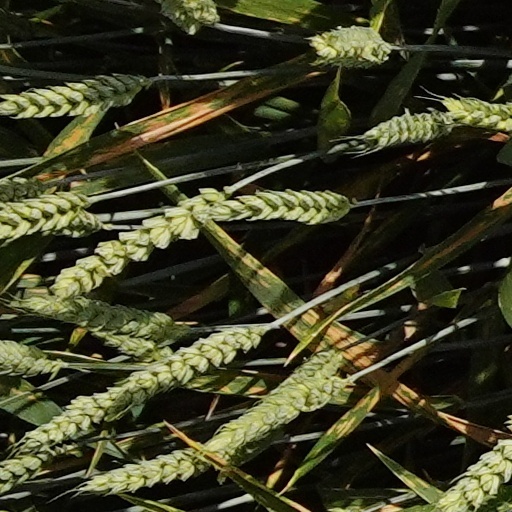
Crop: wheat